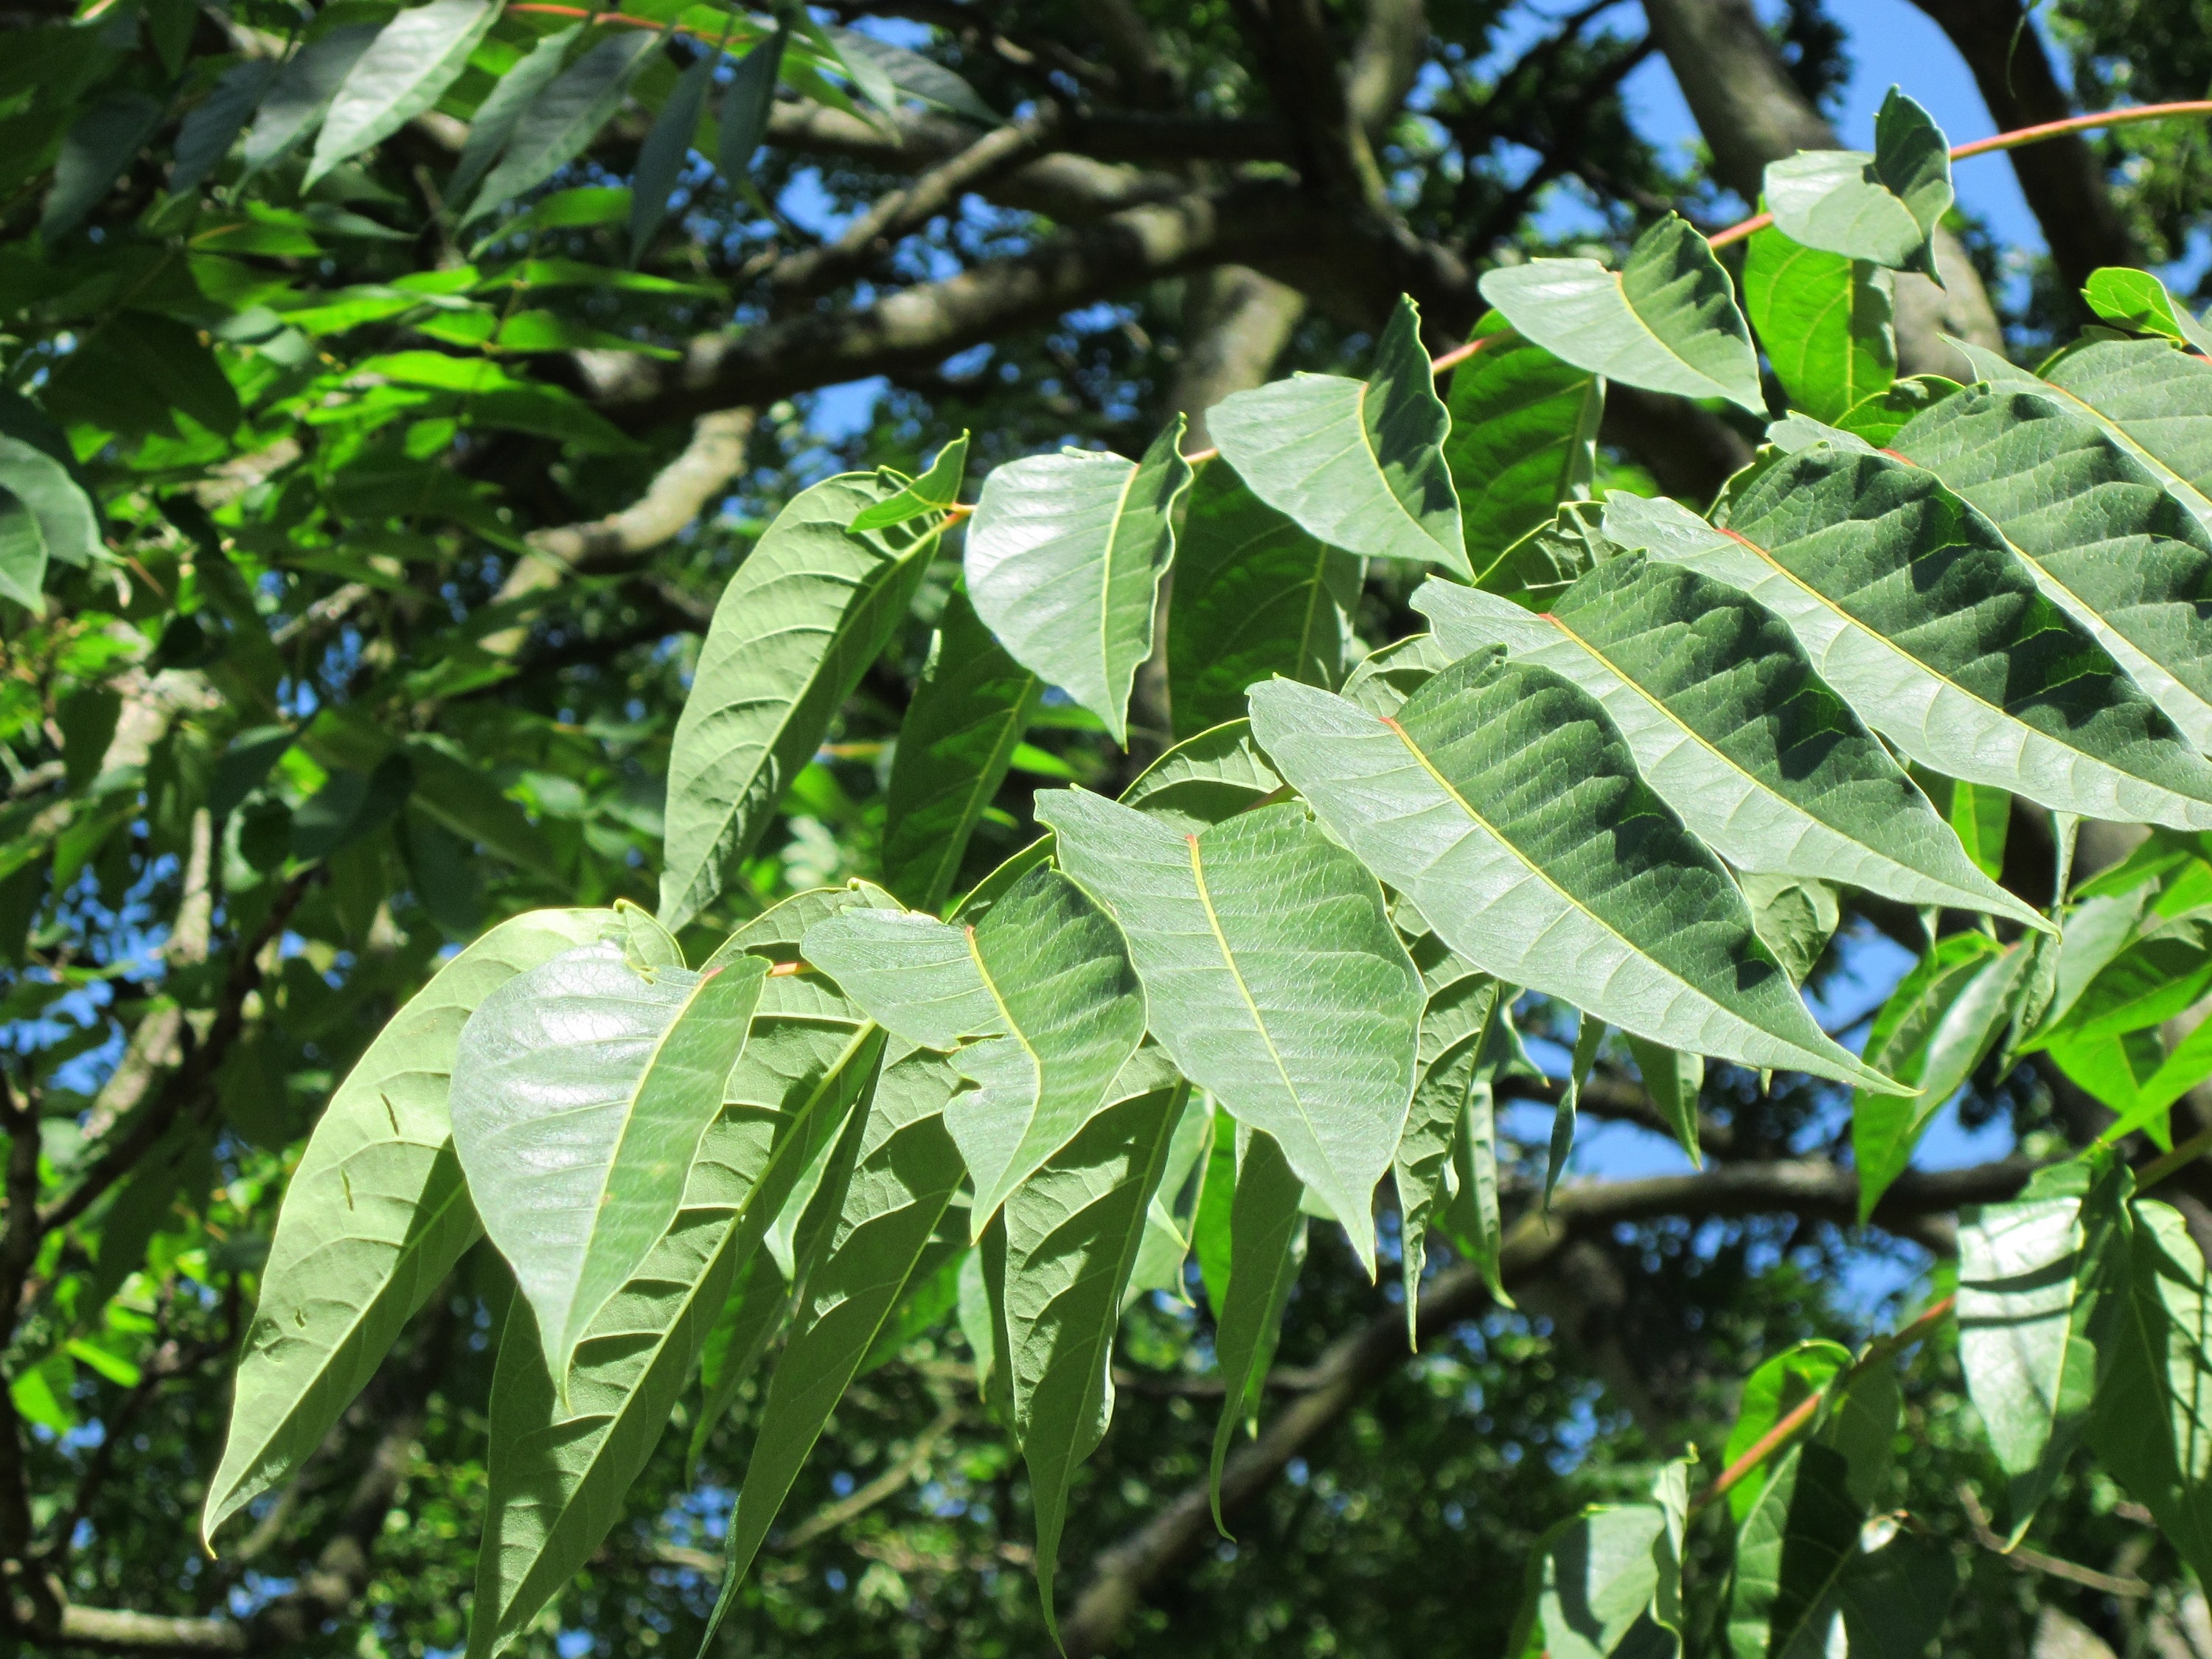
tree, forest, branch, plant, fruit, leaf, flower, foliage, food, green, jungle, produce, botany, flora, leaves, shrub, rainforest, deciduous, plantation, ailanthus, habitat, species, flowering plant, ailanthus altissima, coccoloba uvifera, tree of heaven, woody plant, land plant